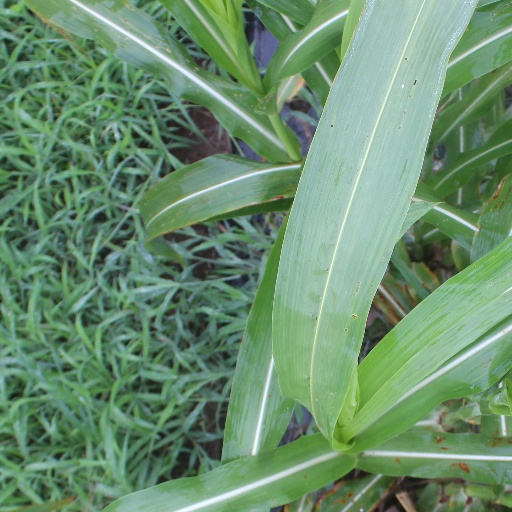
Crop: sorghum